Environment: lab
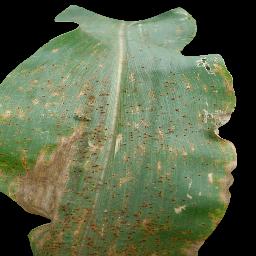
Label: common_rust